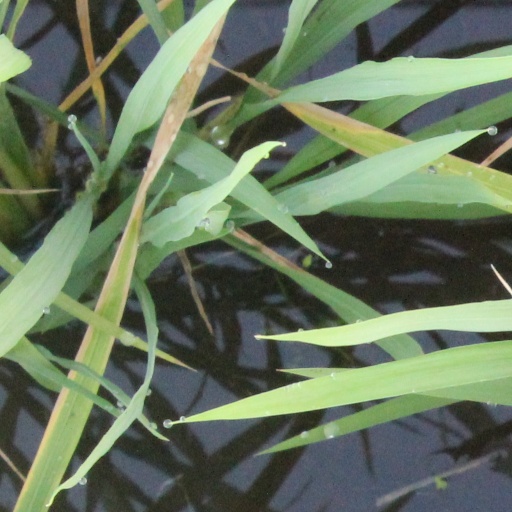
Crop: rice